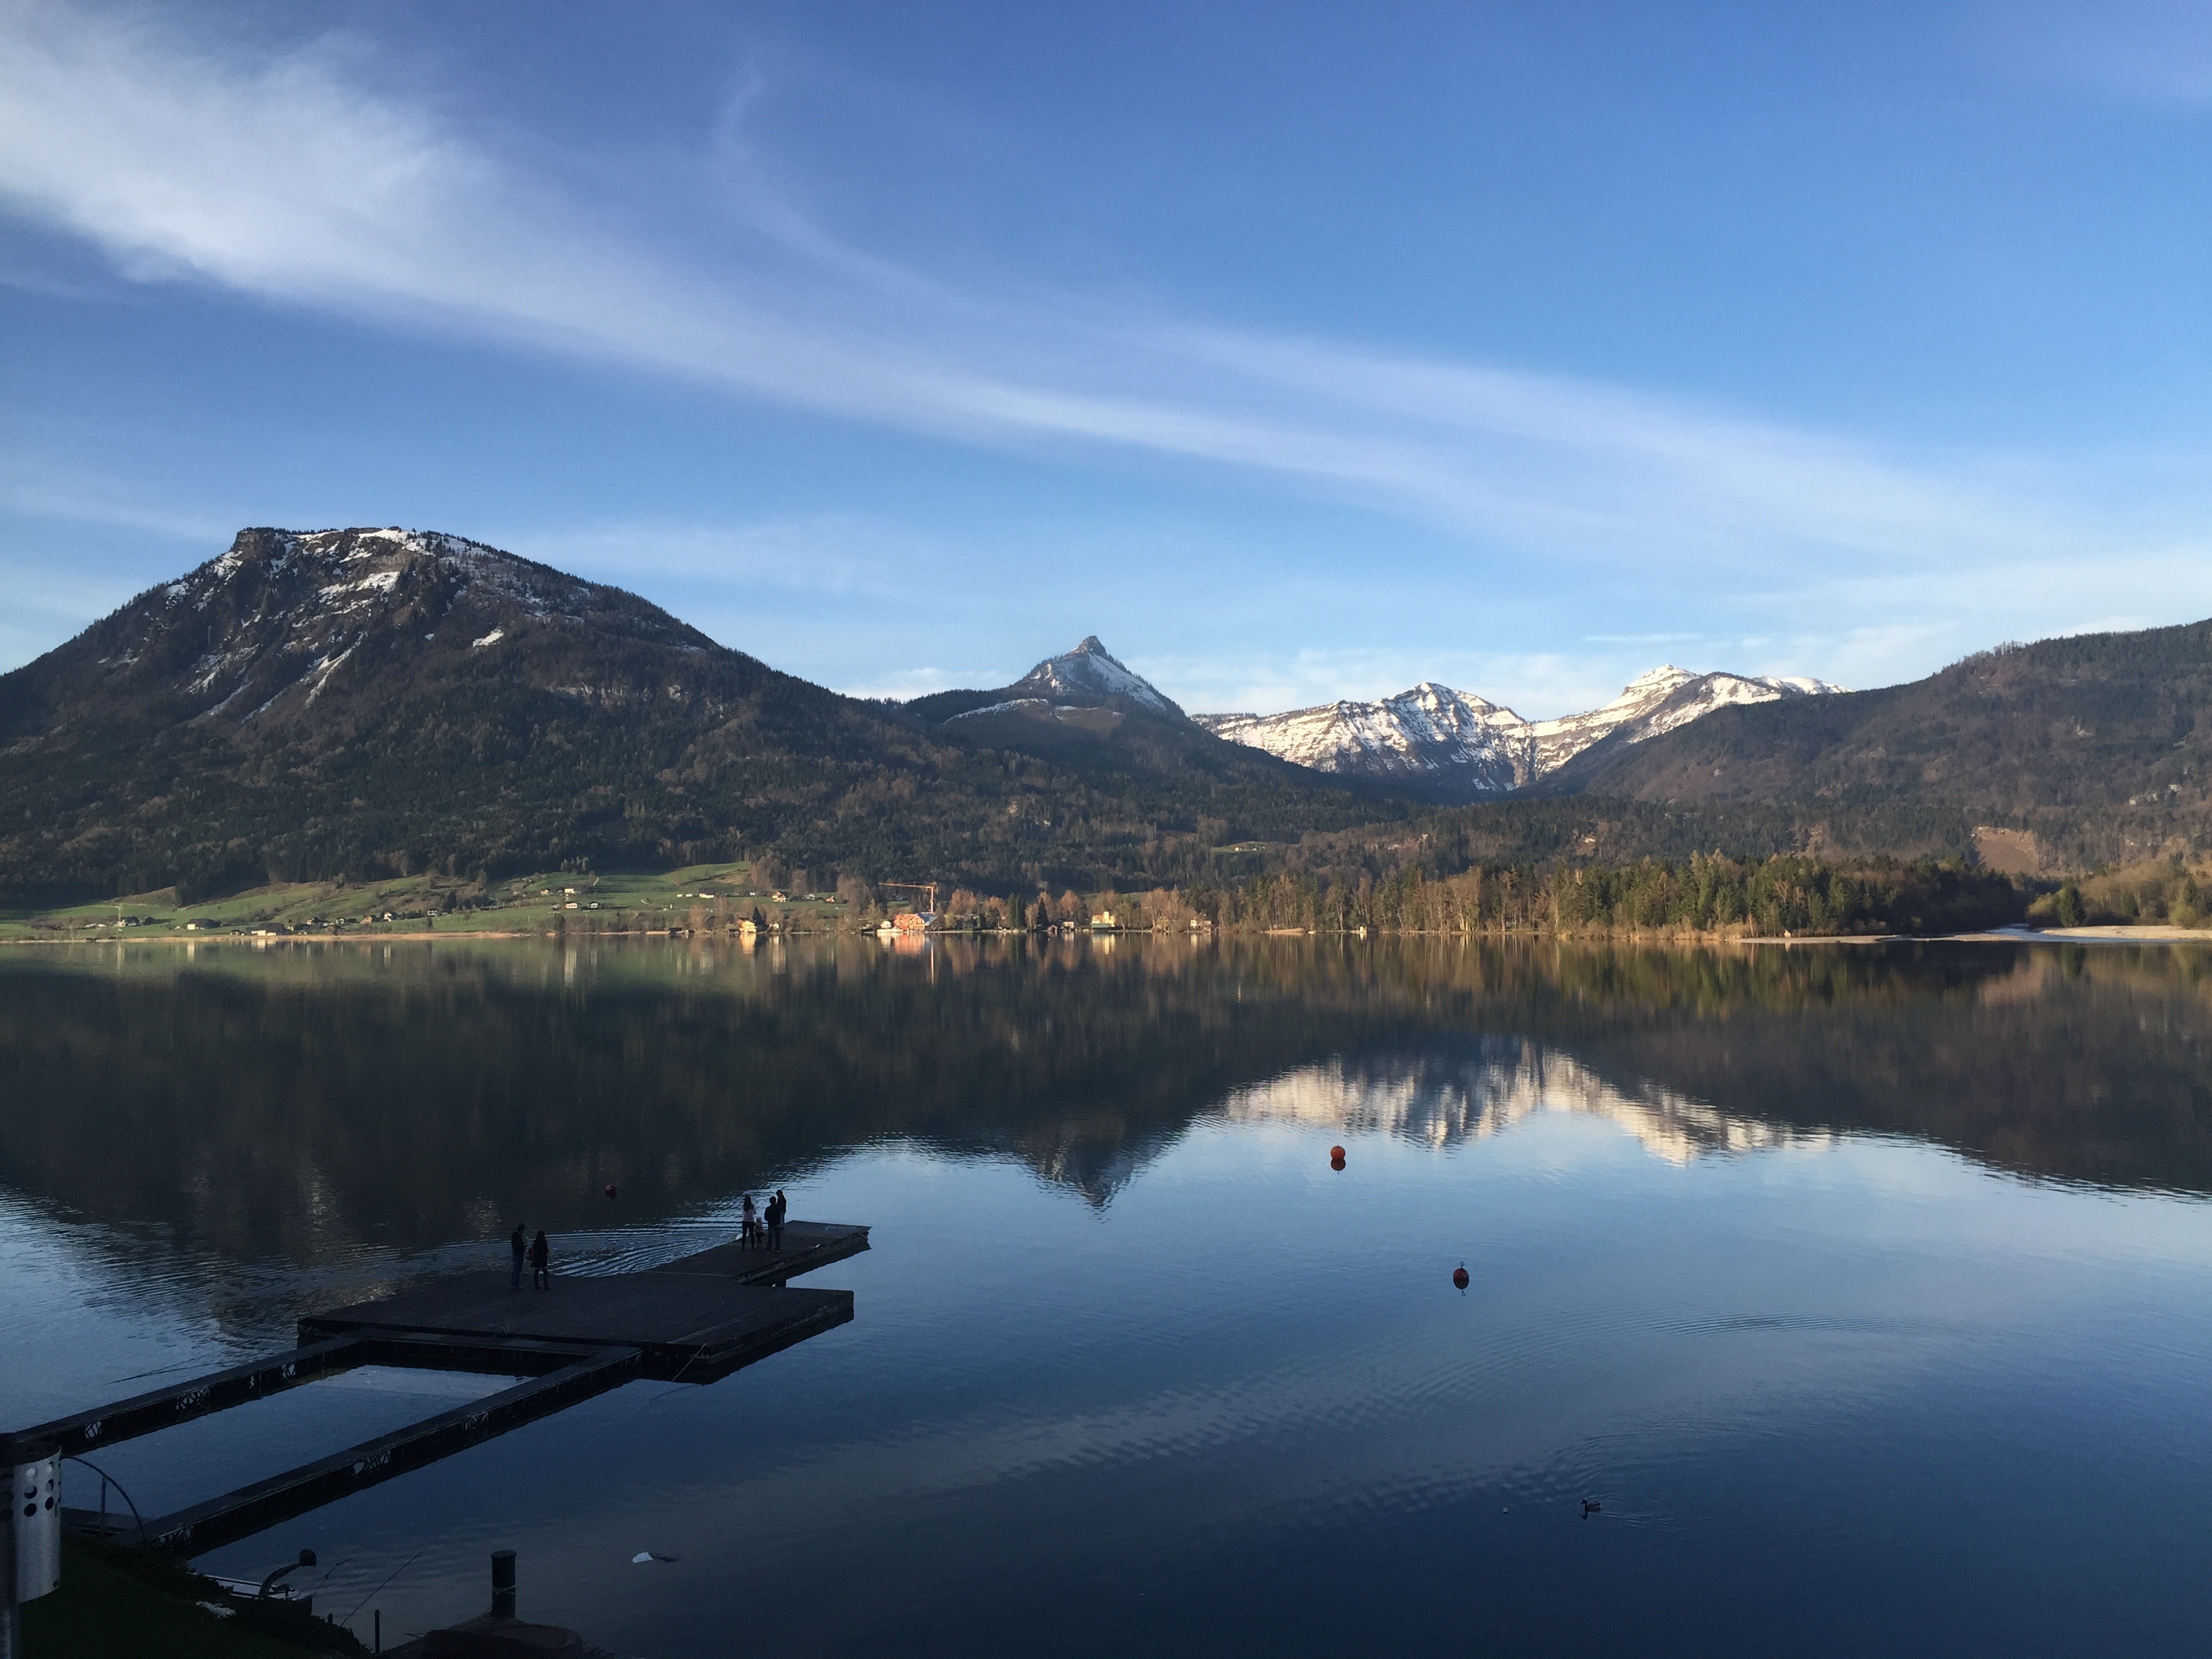
landscape, sea, water, nature, outdoor, wilderness, mountain, cloud, sky, lake, view, mountain range, summer, dusk, reflection, scenic, natural, scenery, blue, reservoir, body of water, austria, alps, fell, loch, mountainous landforms